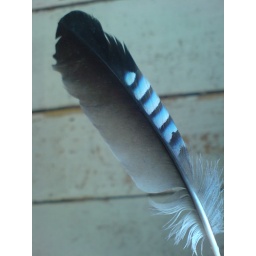
taken with the wooden floor in the background